Thomas Bewick

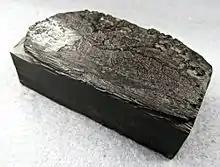
One of Bewick's wood blocks

In 1786, when he was financially secure, he married Isabella Elliott from Ovingham; she had been a friend when they were children. They had four children, Robert, Jane, Isabella, and Elizabeth; the daughters worked on their father's memoir after his death. At that period in his life he was described by the Newcastle artist Thomas Sword Good as "a man of athletic make, nearly 6 feet high and proportionally stout. He possessed great personal courage and in his younger years was not slow to repay an insult with personal chastisement. On one occasion, being assaulted by two pitmen on returning from a visit to Cherryburn, he resolutely turned upon the aggressors, and as he said, 'paid them both well'."